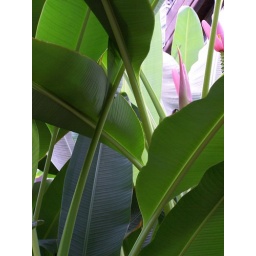
Pink in a field of green